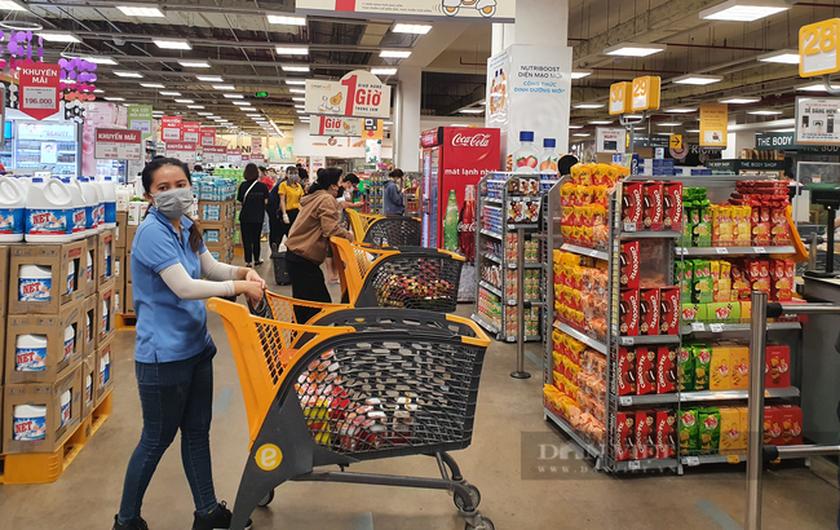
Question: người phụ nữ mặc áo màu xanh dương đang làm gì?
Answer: đẩy xe đẩy siêu thị để mua sắm